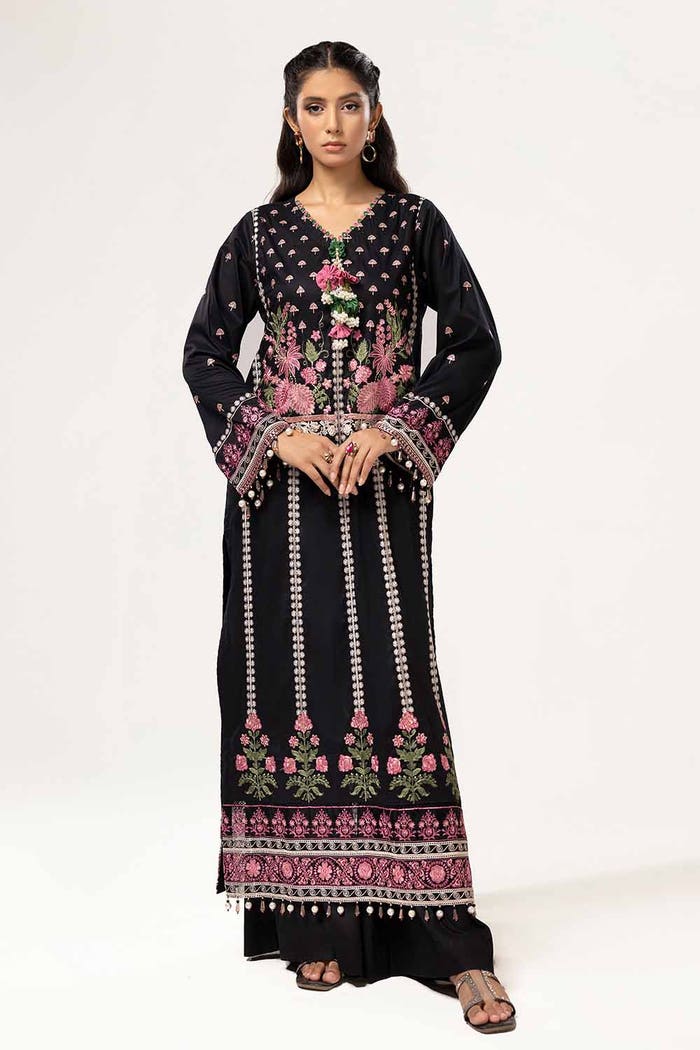
black multi embroidered cotton tunic